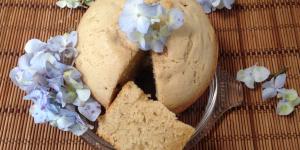
bizcocho de yogur en el microondas